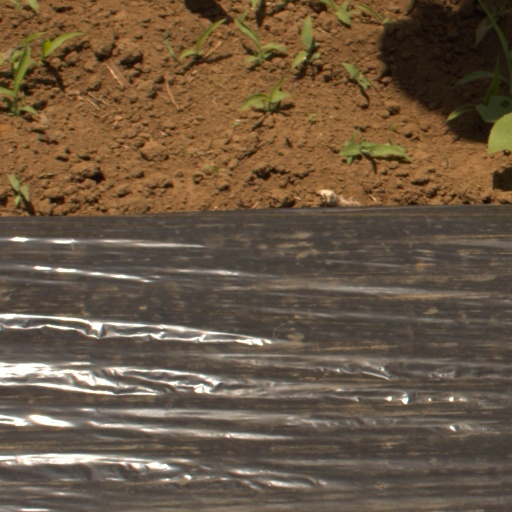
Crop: Jerusalem artichoke